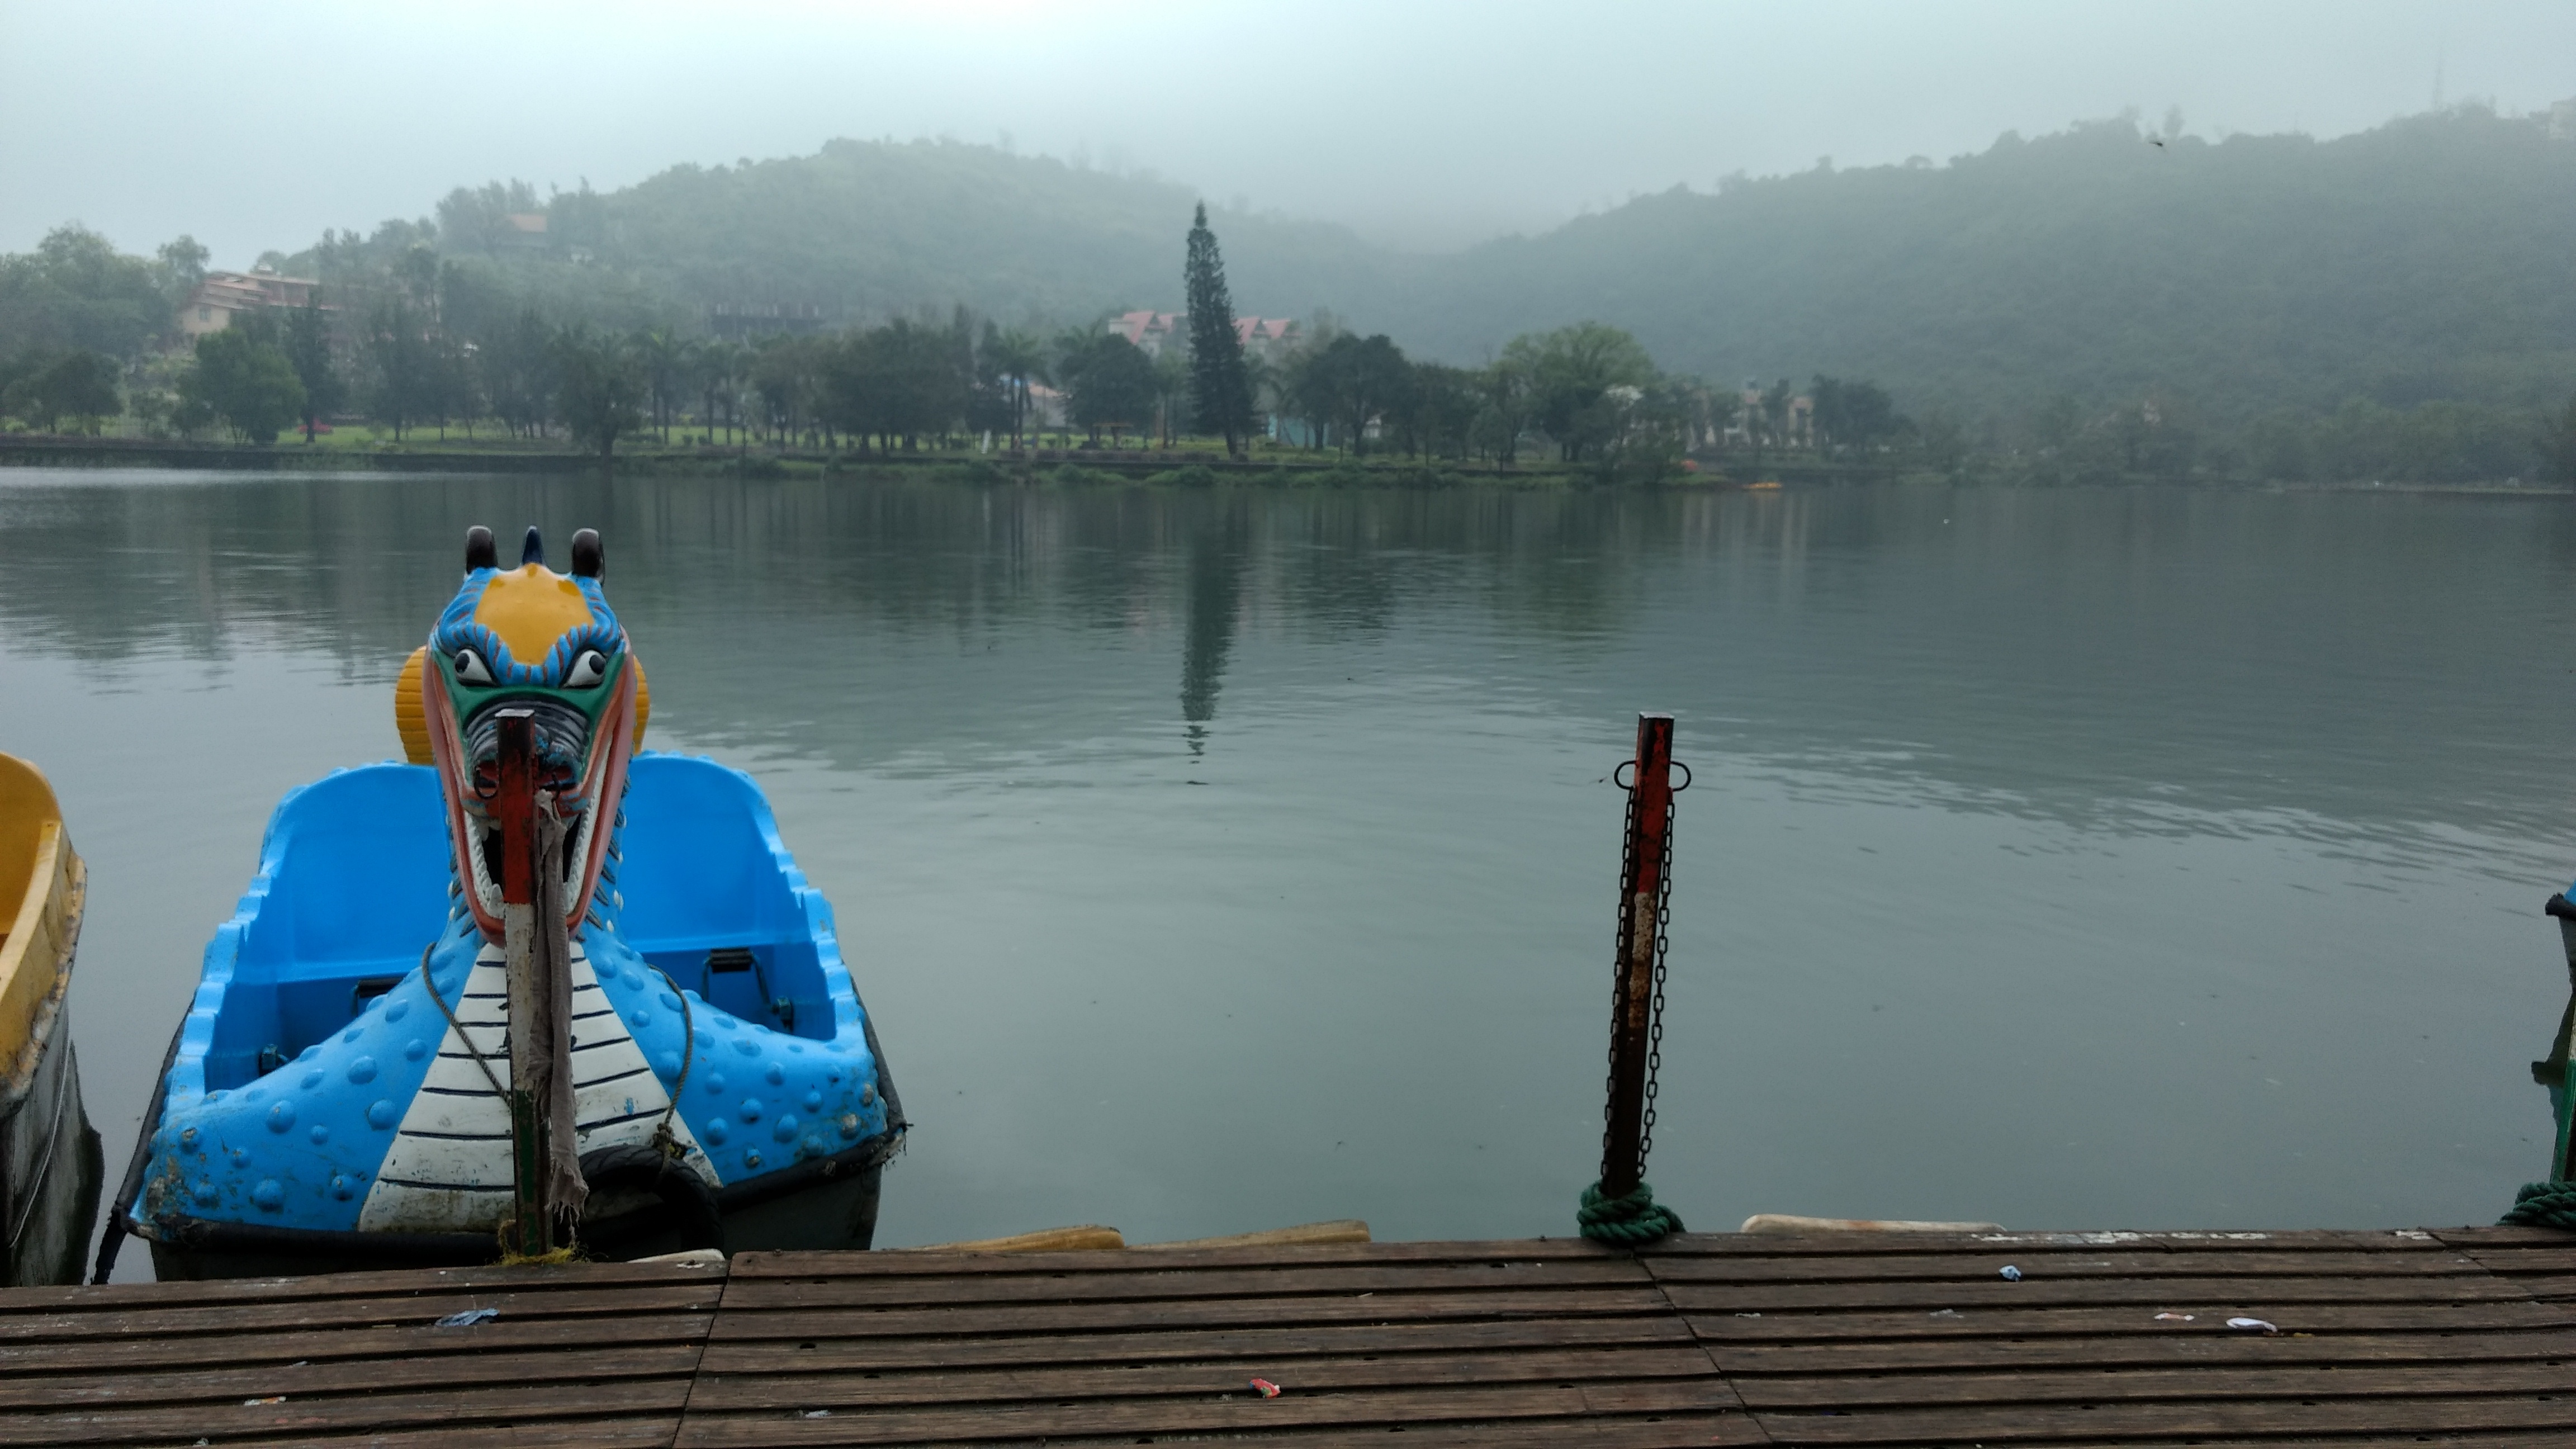
sea, water, boat, morning, lake, river, reflection, vehicle, reservoir, tourism, boating